Abundance (ecology)

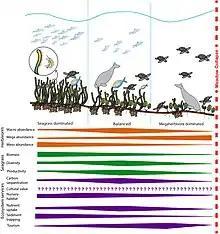
Effects of herbivore abundance in seagrass meadows.

In ecology, local abundance is the relative representation of a species in a particular ecosystem. It is usually measured as the number of individuals found per sample. The ratio of abundance of one species to one or multiple other species living in an ecosystem is referred to as relative species abundances. Both indicators are relevant for computing biodiversity.